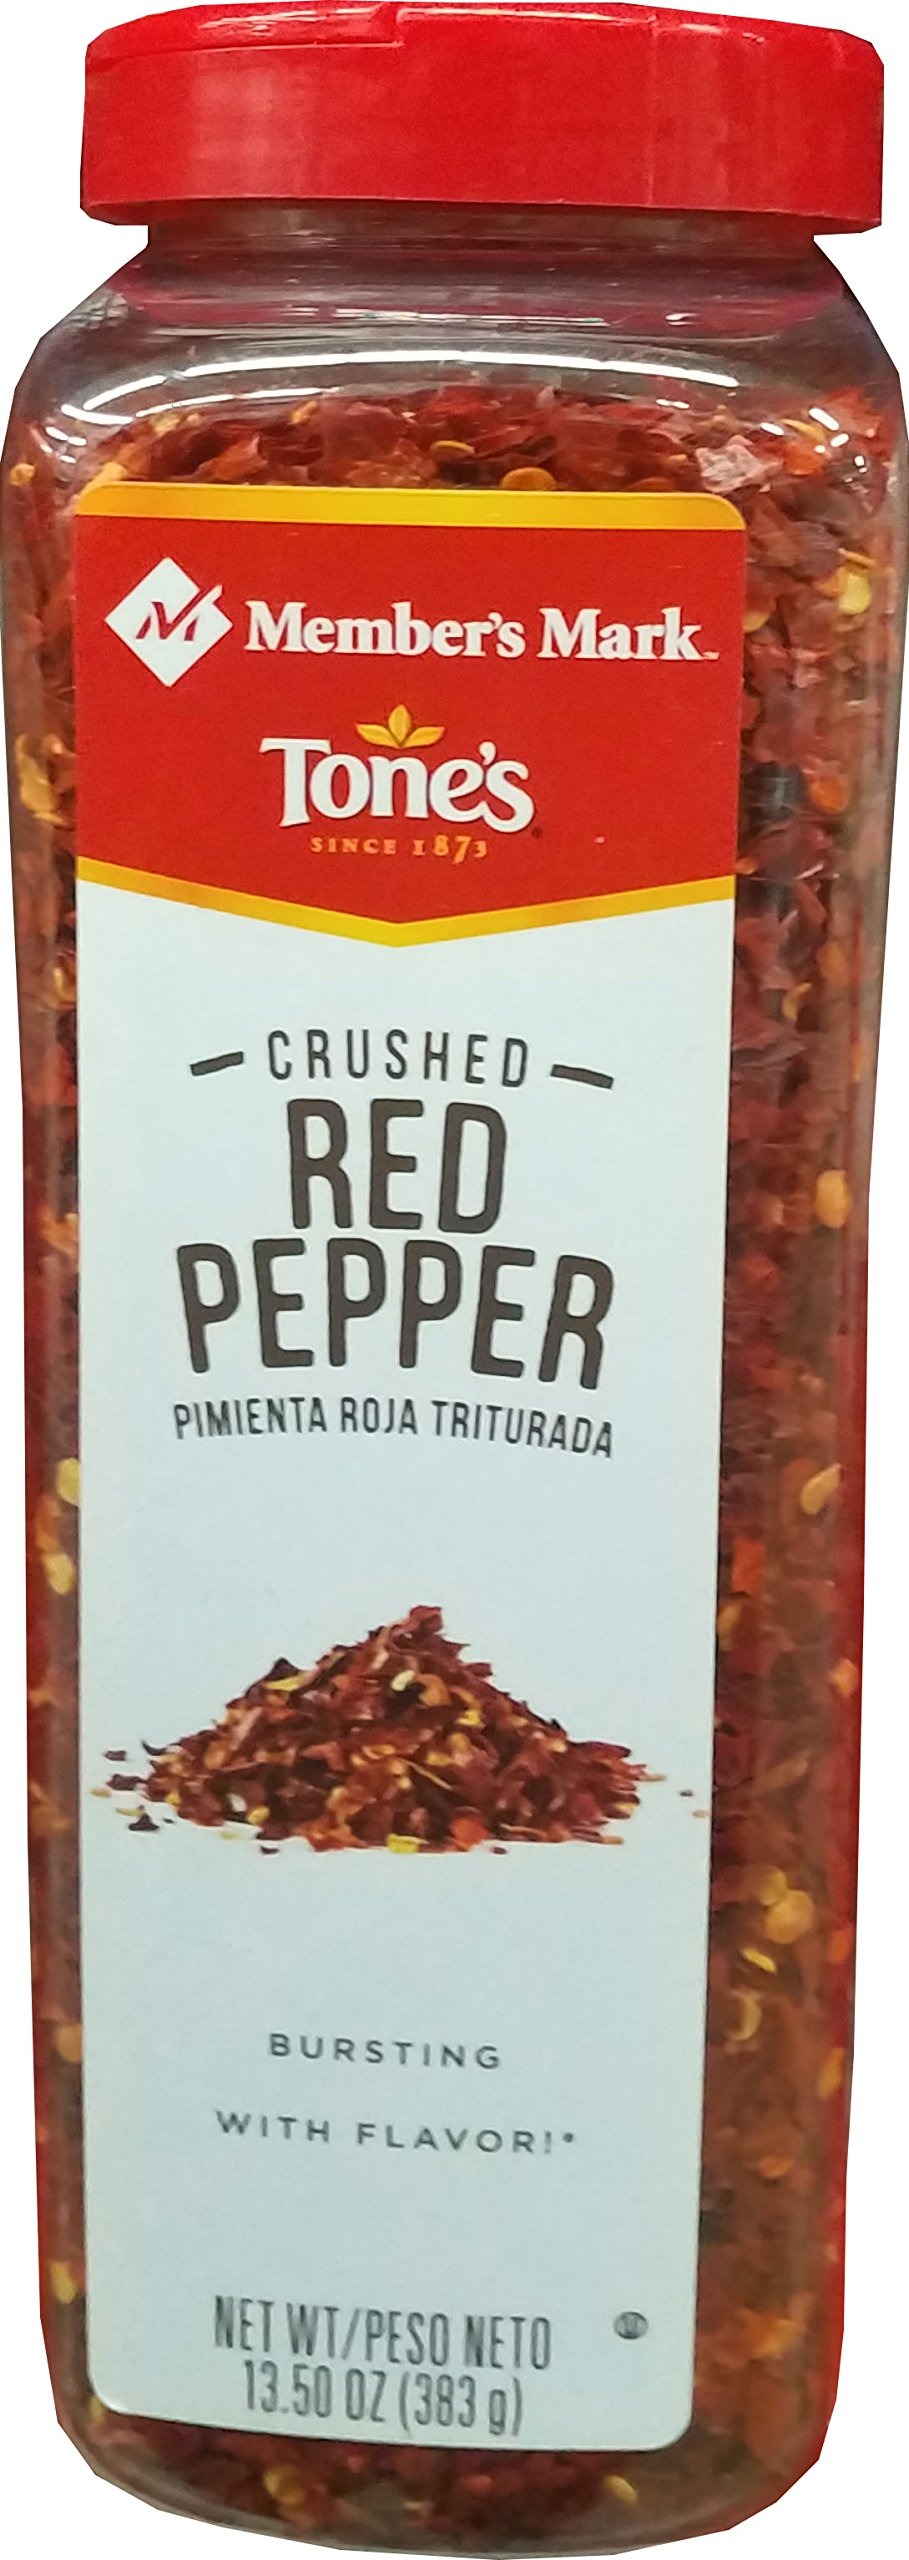
Item Name: Member's Mark Crushed Red Pepper, 13.5 Ounce
Bullet Point 1: Crushed Red pepper
Bullet Point 2: All Natural
Bullet Point 3: Bursting With Flavor
Value: 13.5
Unit: ounce

Price: 12.94